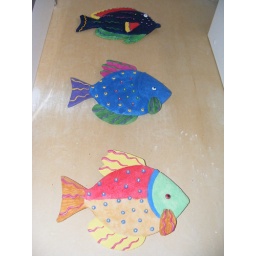
Funky fish, we hang in the bathroom to go with the fishy shower curtain